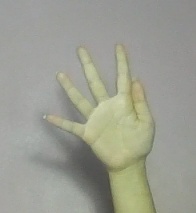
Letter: sheen